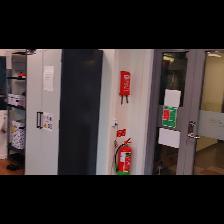
Label: NonHuman